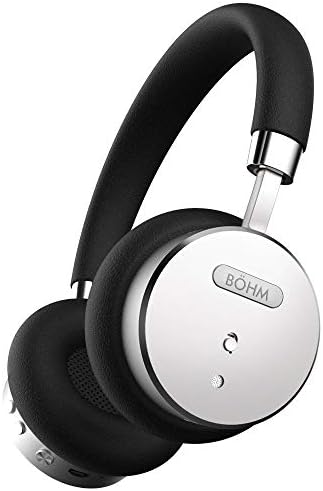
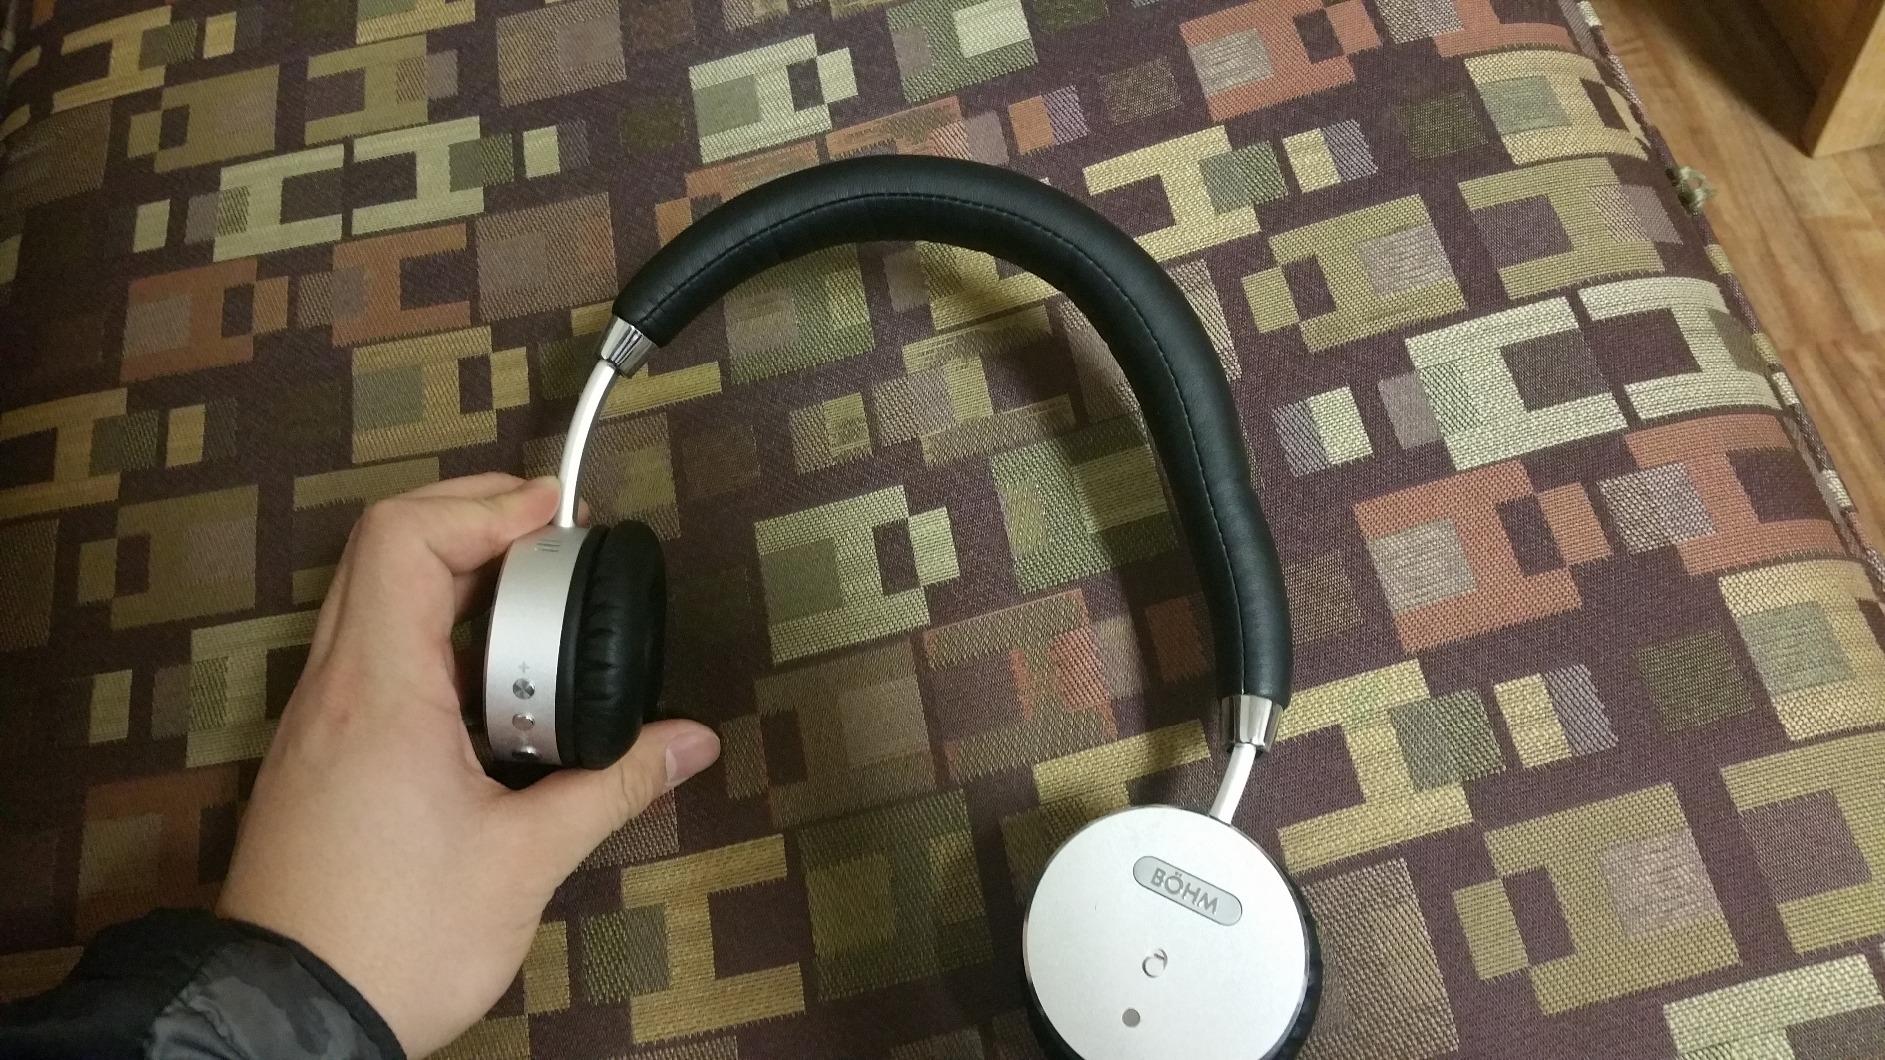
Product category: headphones
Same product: yes